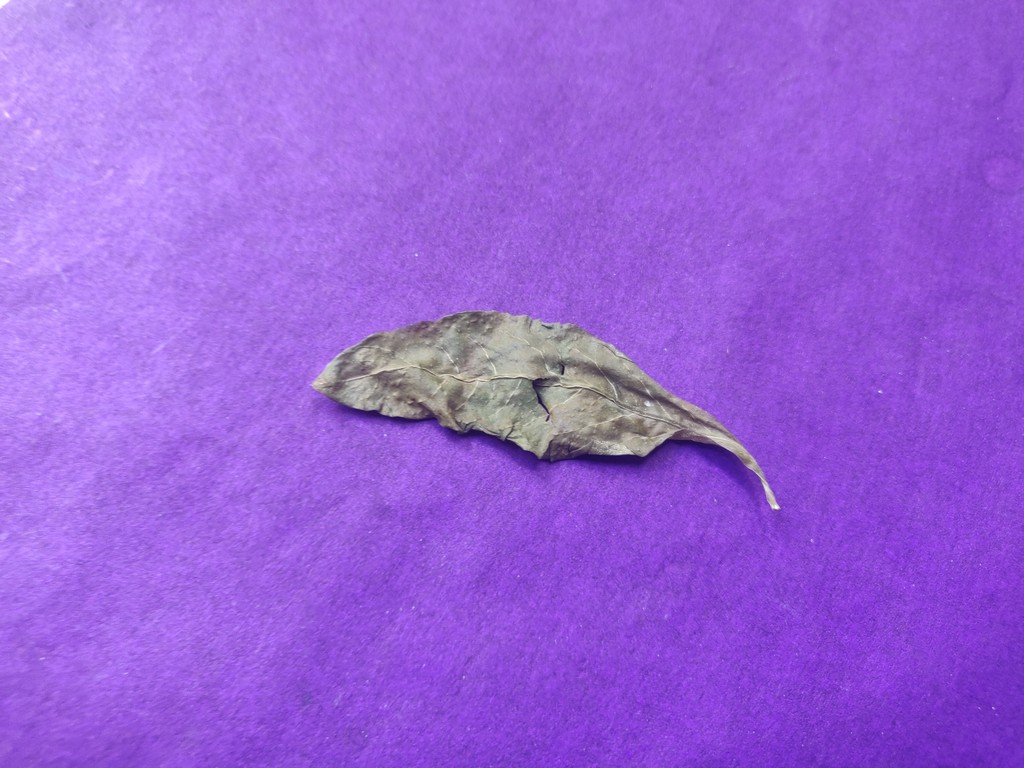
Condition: Dried
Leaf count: single
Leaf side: unknown